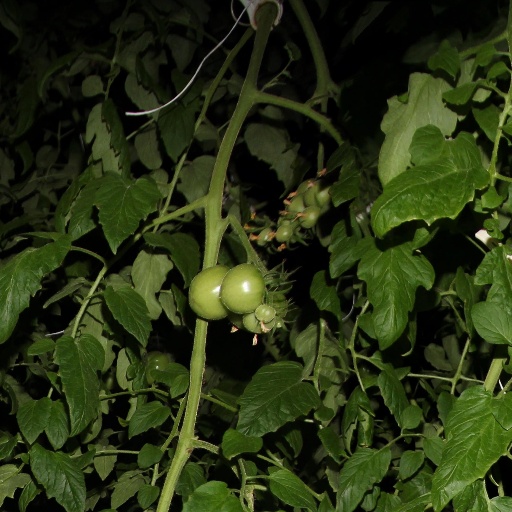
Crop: tomato